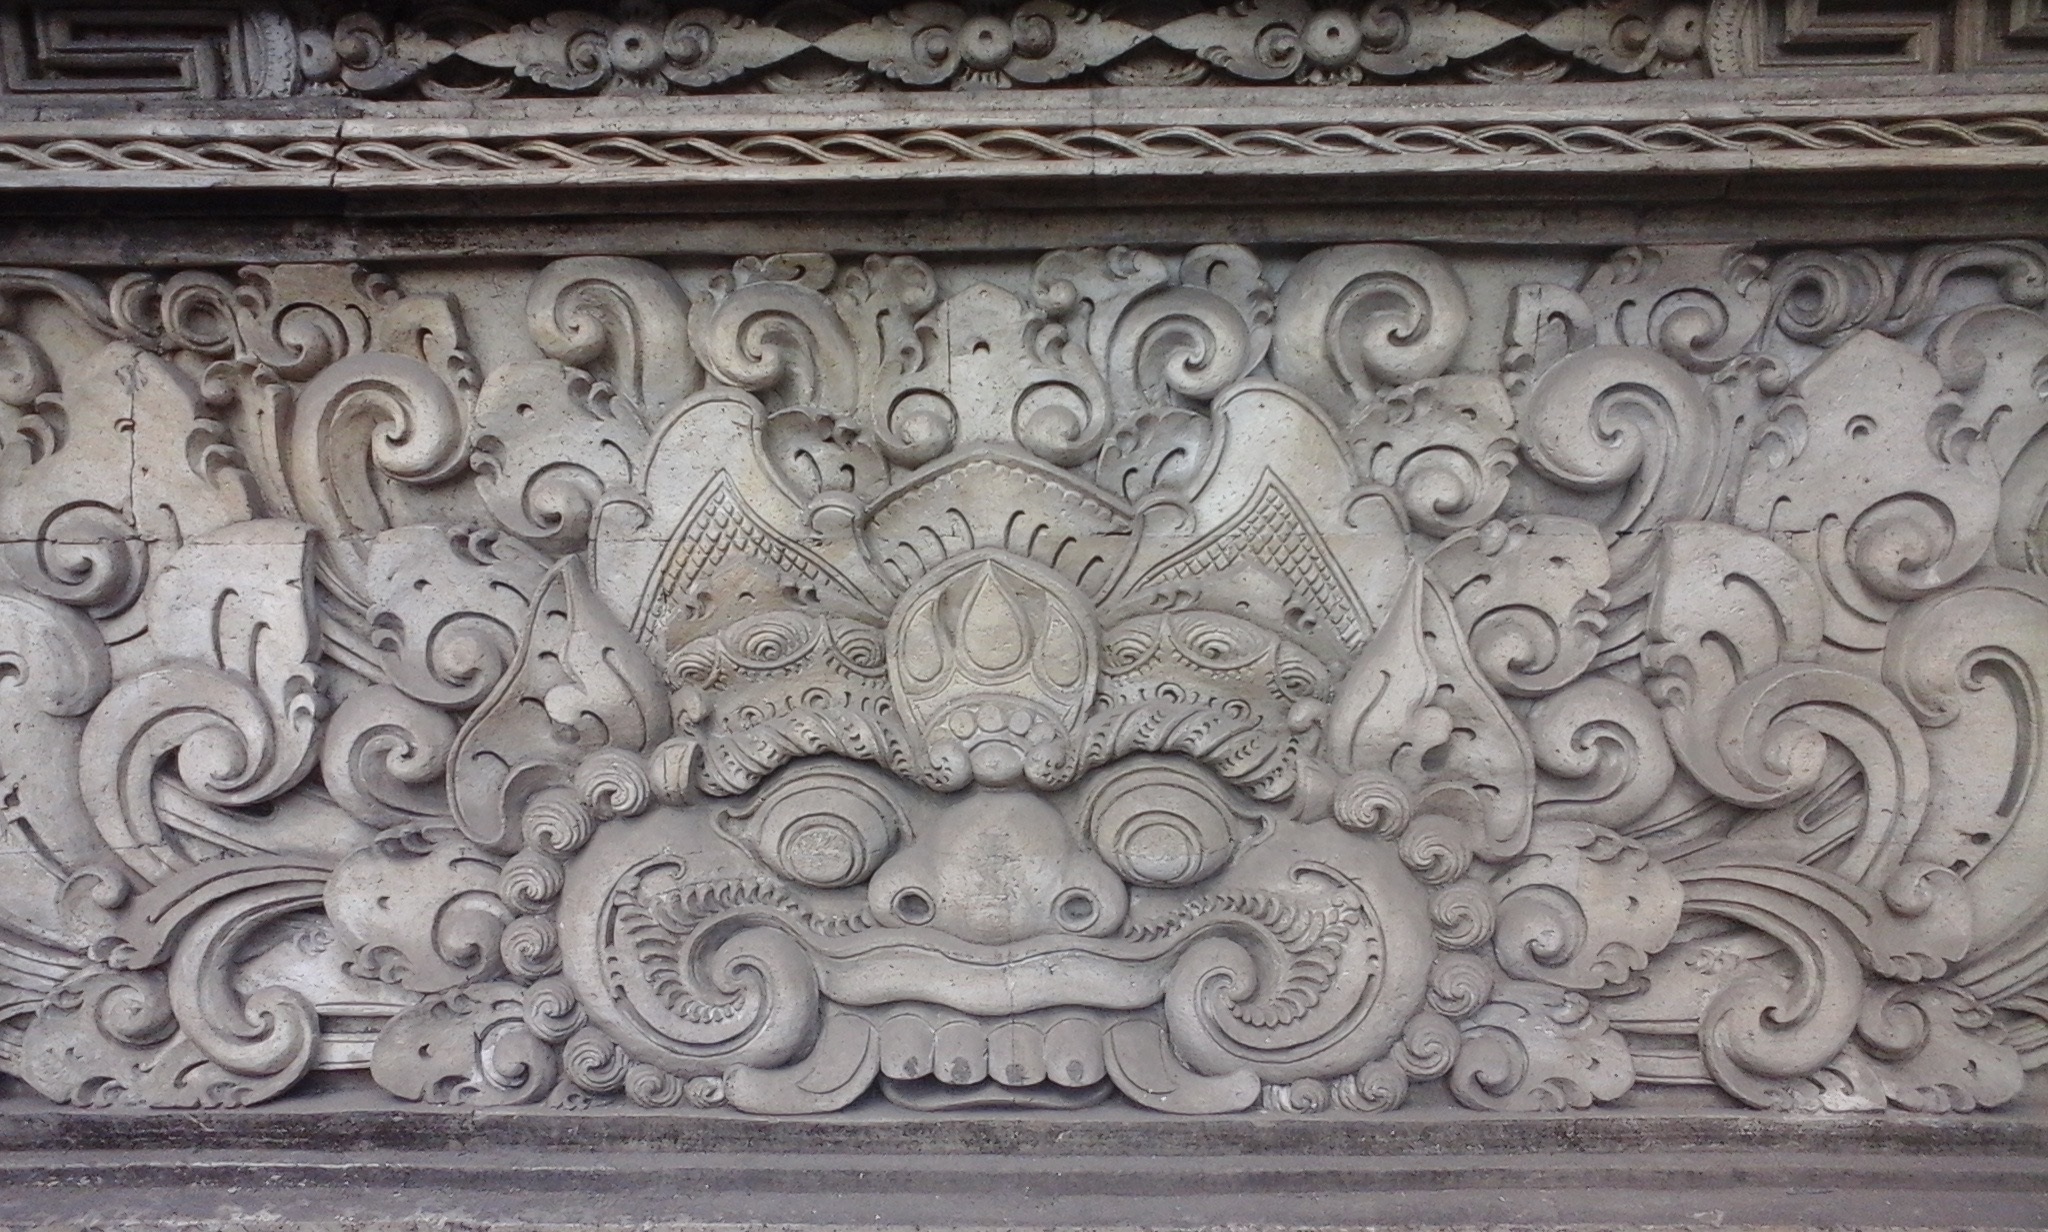
structure, wall, column, art, temple, culture, iron, sacred, carving, indonesia, hindu, relief, traditional, bali, stone carving, ancient history, baluster